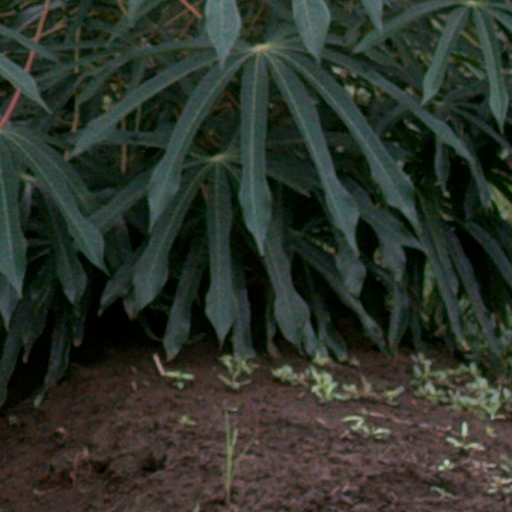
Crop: cassava